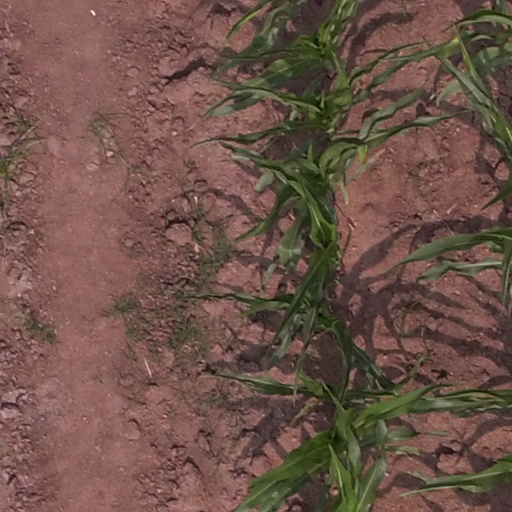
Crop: maize; corn